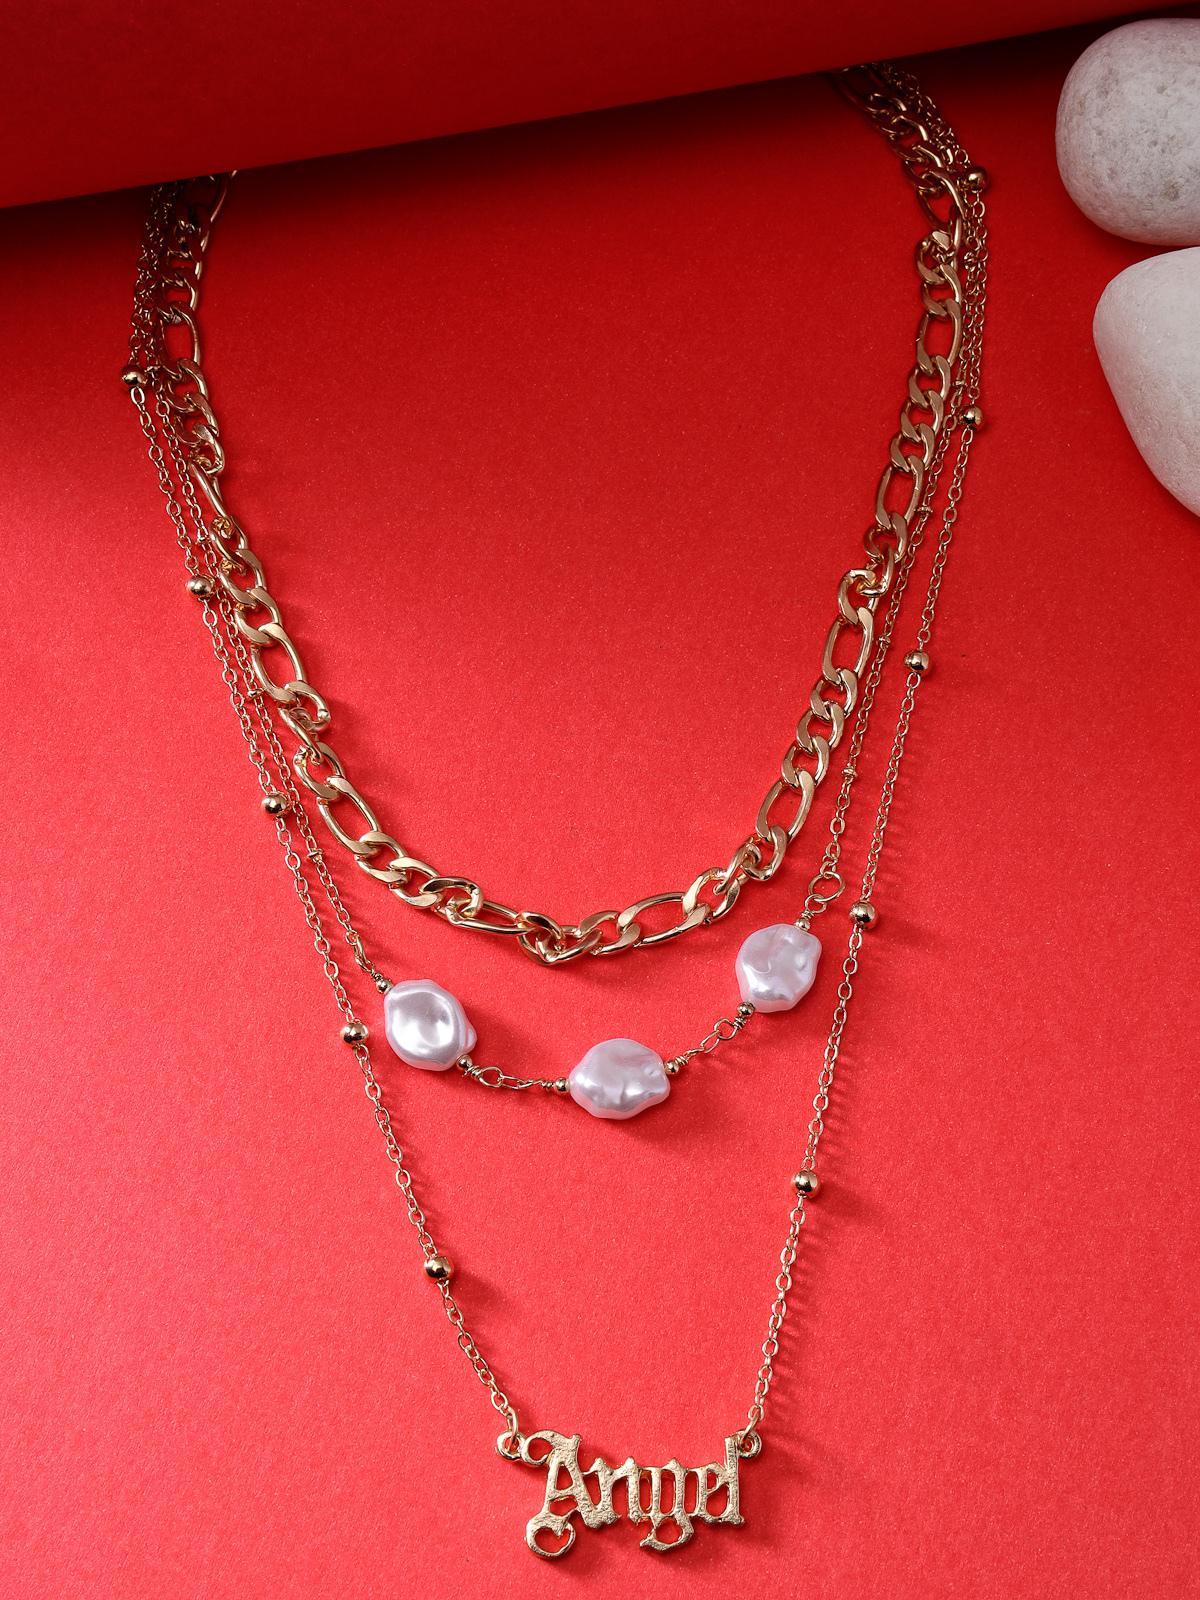
Scintillare by Sukkhi Attractive Stylish Multilayer Gold Plated Chain Pendant Necklace for Women & Girls |Birthday Gift for Girls And Women Anniversary Gift for Wife| Gifts Collection|N106591
Type: Necklaces & Pendants
Brand: Scintillare by Sukkhi
Price: Rs. 343
 Radiate charm with Scintillare by Sukkhi's Attractive Stylish Multilayer Gold Plated Chain Pendant Necklace. Perfect for women and girls, it's an ideal birthday or anniversary gift. The alluring design features multiple layers of gold-plated brilliance, adding a touch of timeless beauty to any ensemble. Elevate your look with this stunning necklace, an attractive and chic addition to your collection. Scintillare by Sukkhi offers a stylishly crafted choice from their Gifts Collection, ensuring every occasion is celebrated with grace and enduring style.Disclaimer:There may be slight variation in shade and colour due to photographic effects and monitor settings
Included: 1 Necklace